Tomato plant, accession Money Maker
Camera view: horizontal (90 deg, fisheye); turntable rotation: 240 degrees
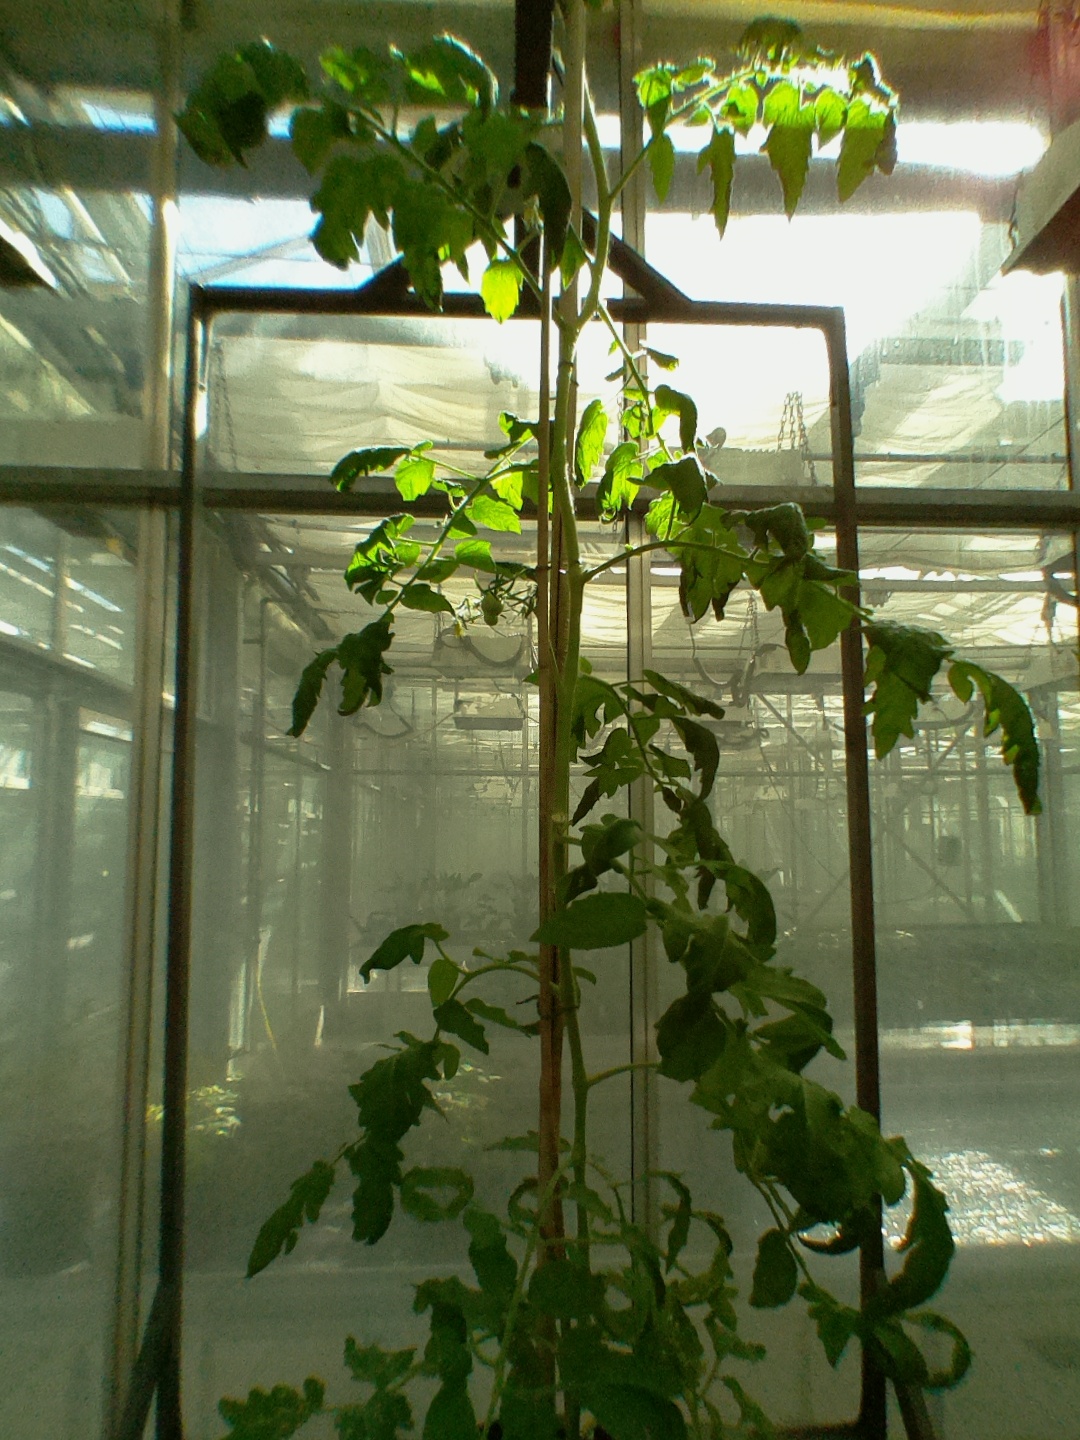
BBCH growth stage 70: Fruits at the main stem or branches visibles